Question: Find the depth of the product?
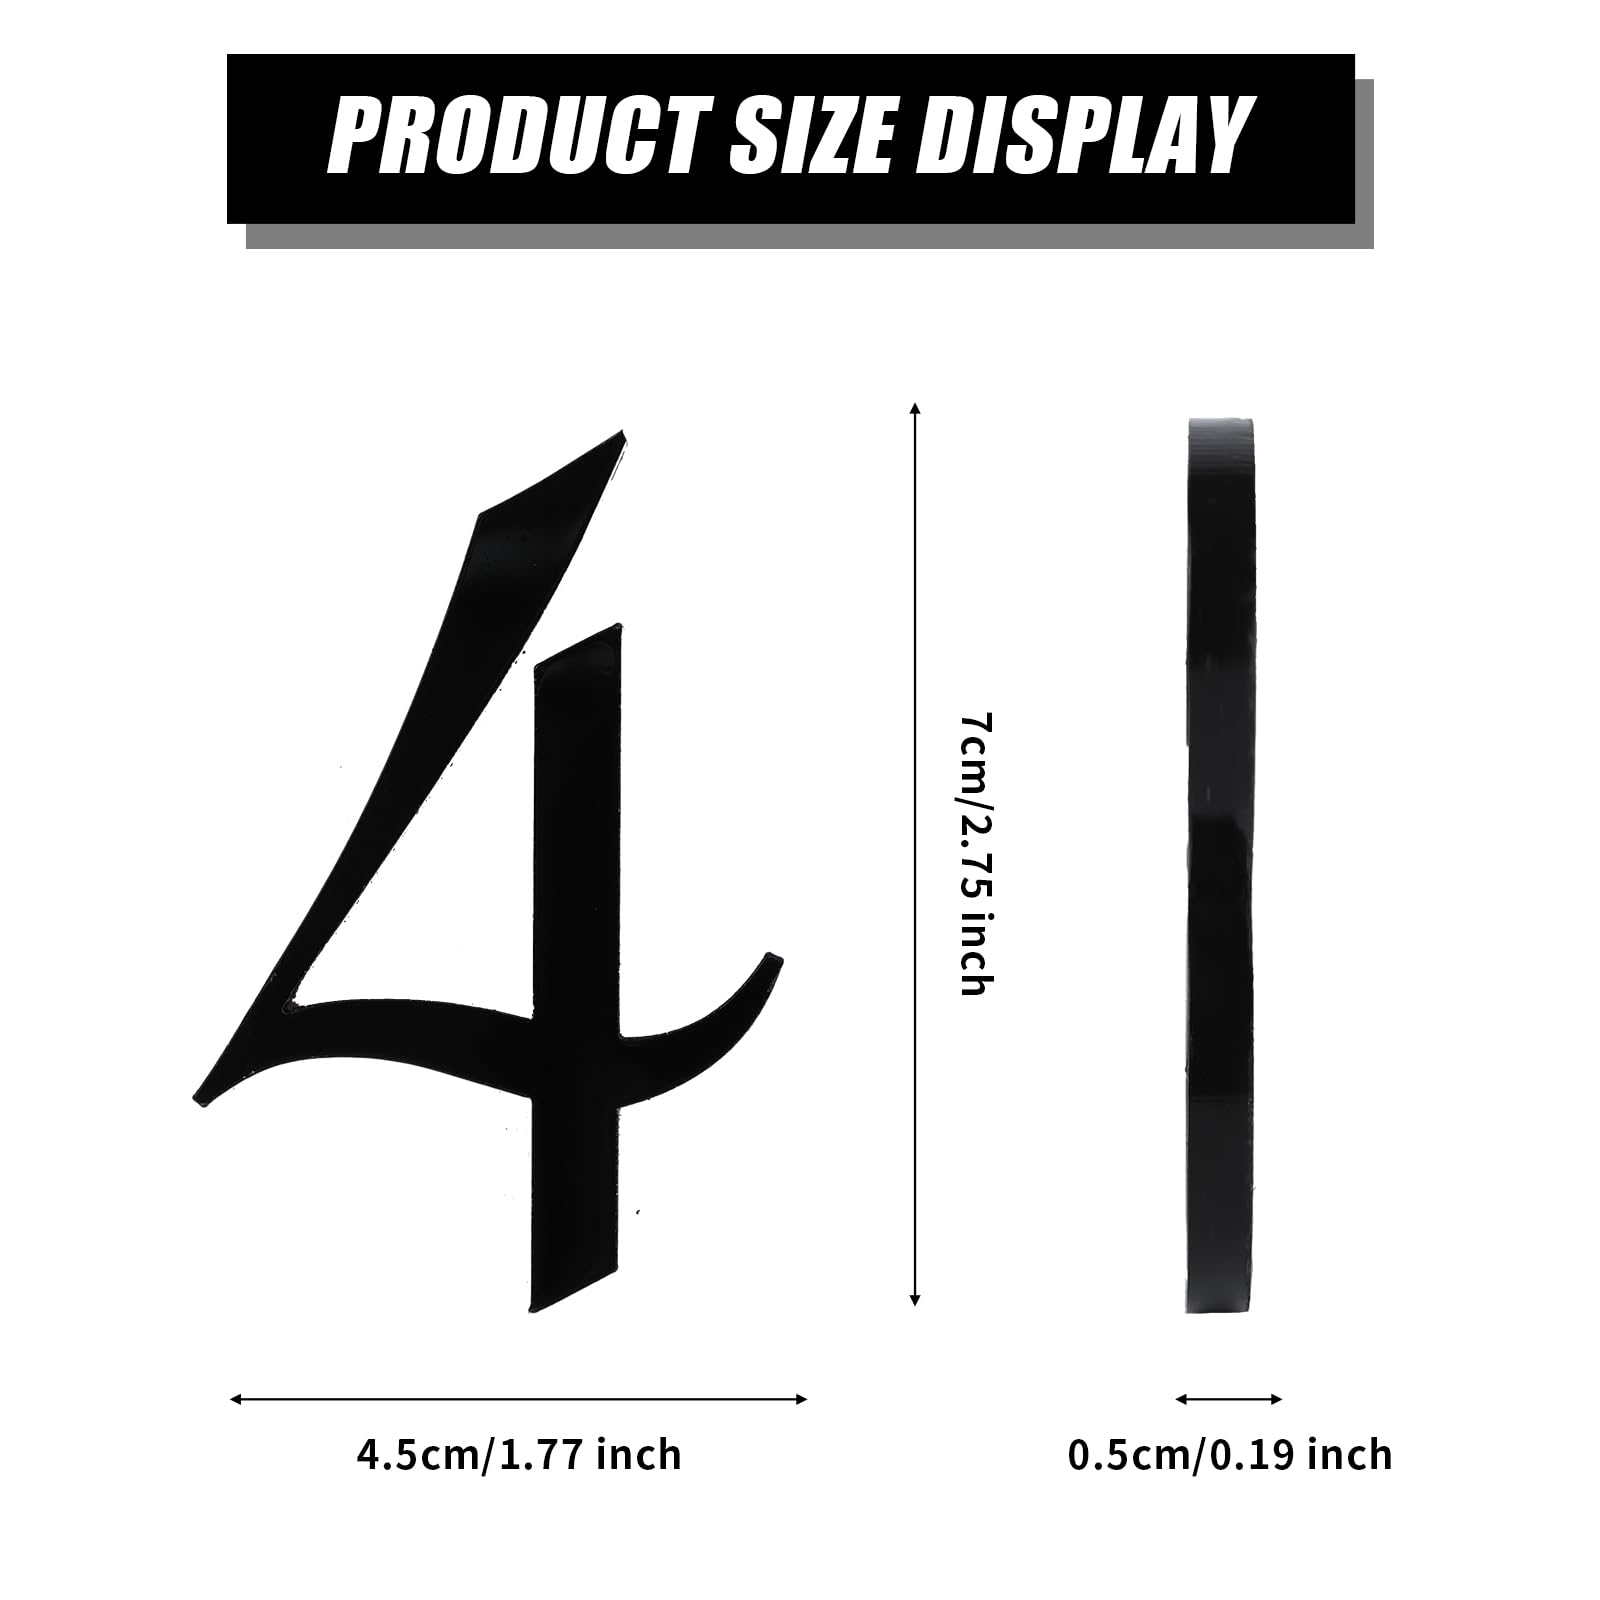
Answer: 7.0 centimetre